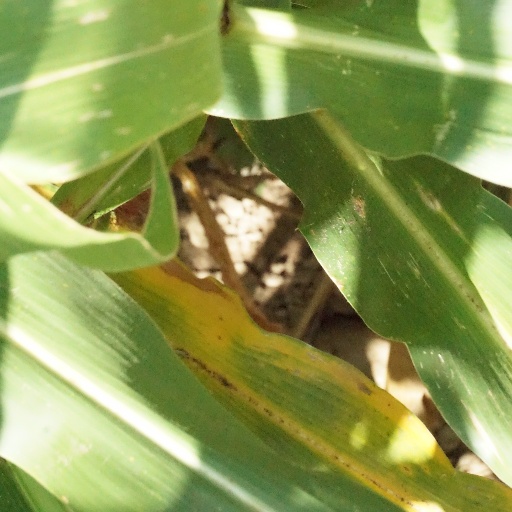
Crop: maize; corn